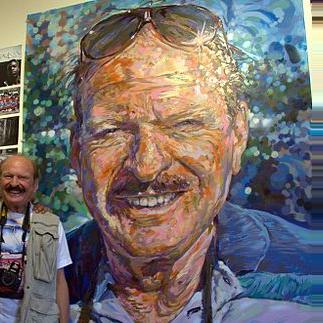
Age: 82